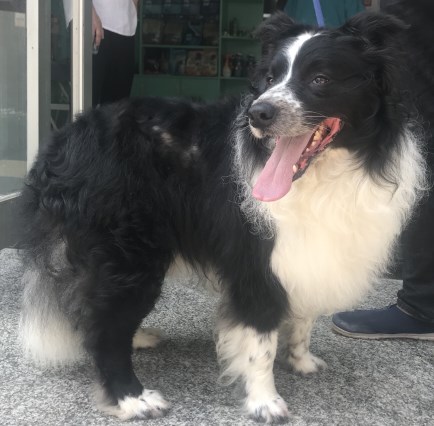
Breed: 2594-n000109-Border_collie